Jerónimo de Carrión

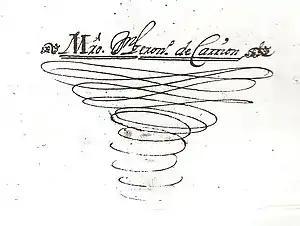
Firma de Jeronimo de Carrión. Fuente: Catedral de Segovia

Carrión was born in Segovia and was a choirboy at Segovia Cathedral. From 1687 to 1690 he was "maestro de capilla" in Mondoñedo and then, after a year at Ourense, at Segovia Cathedral, taking up the position formerly filled by Miguel de Irízar who had died in 1684; he remained in this post from 1692 to his death in 1721.